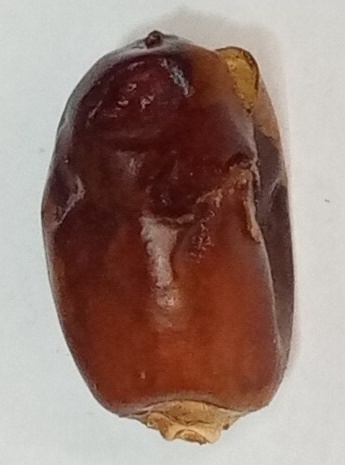
Variety: aseel
Size: small
Grade: grade-1